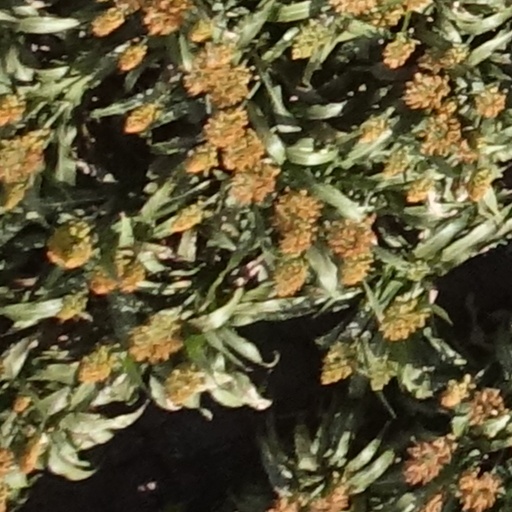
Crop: sorghum